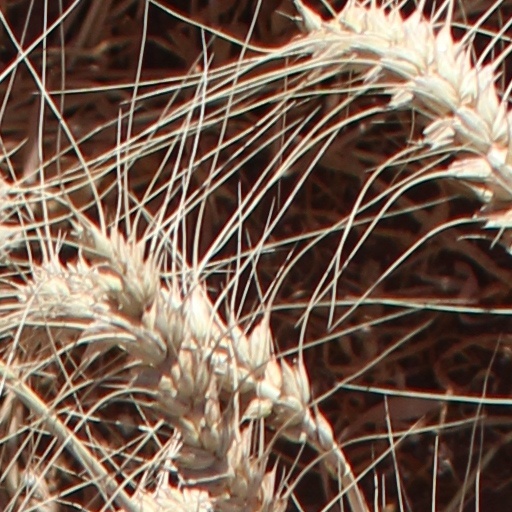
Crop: wheat